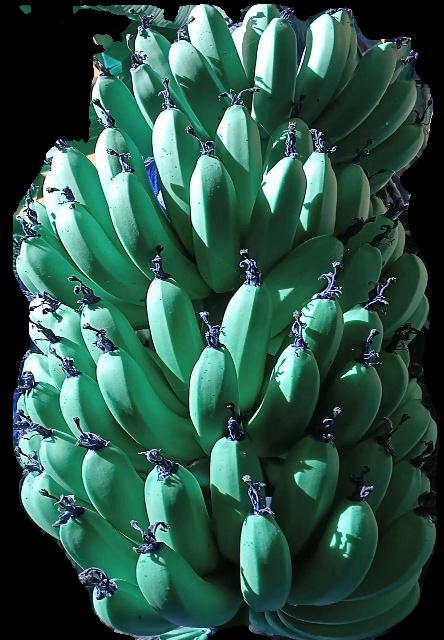
Variety: pachbale
Grade: grade1